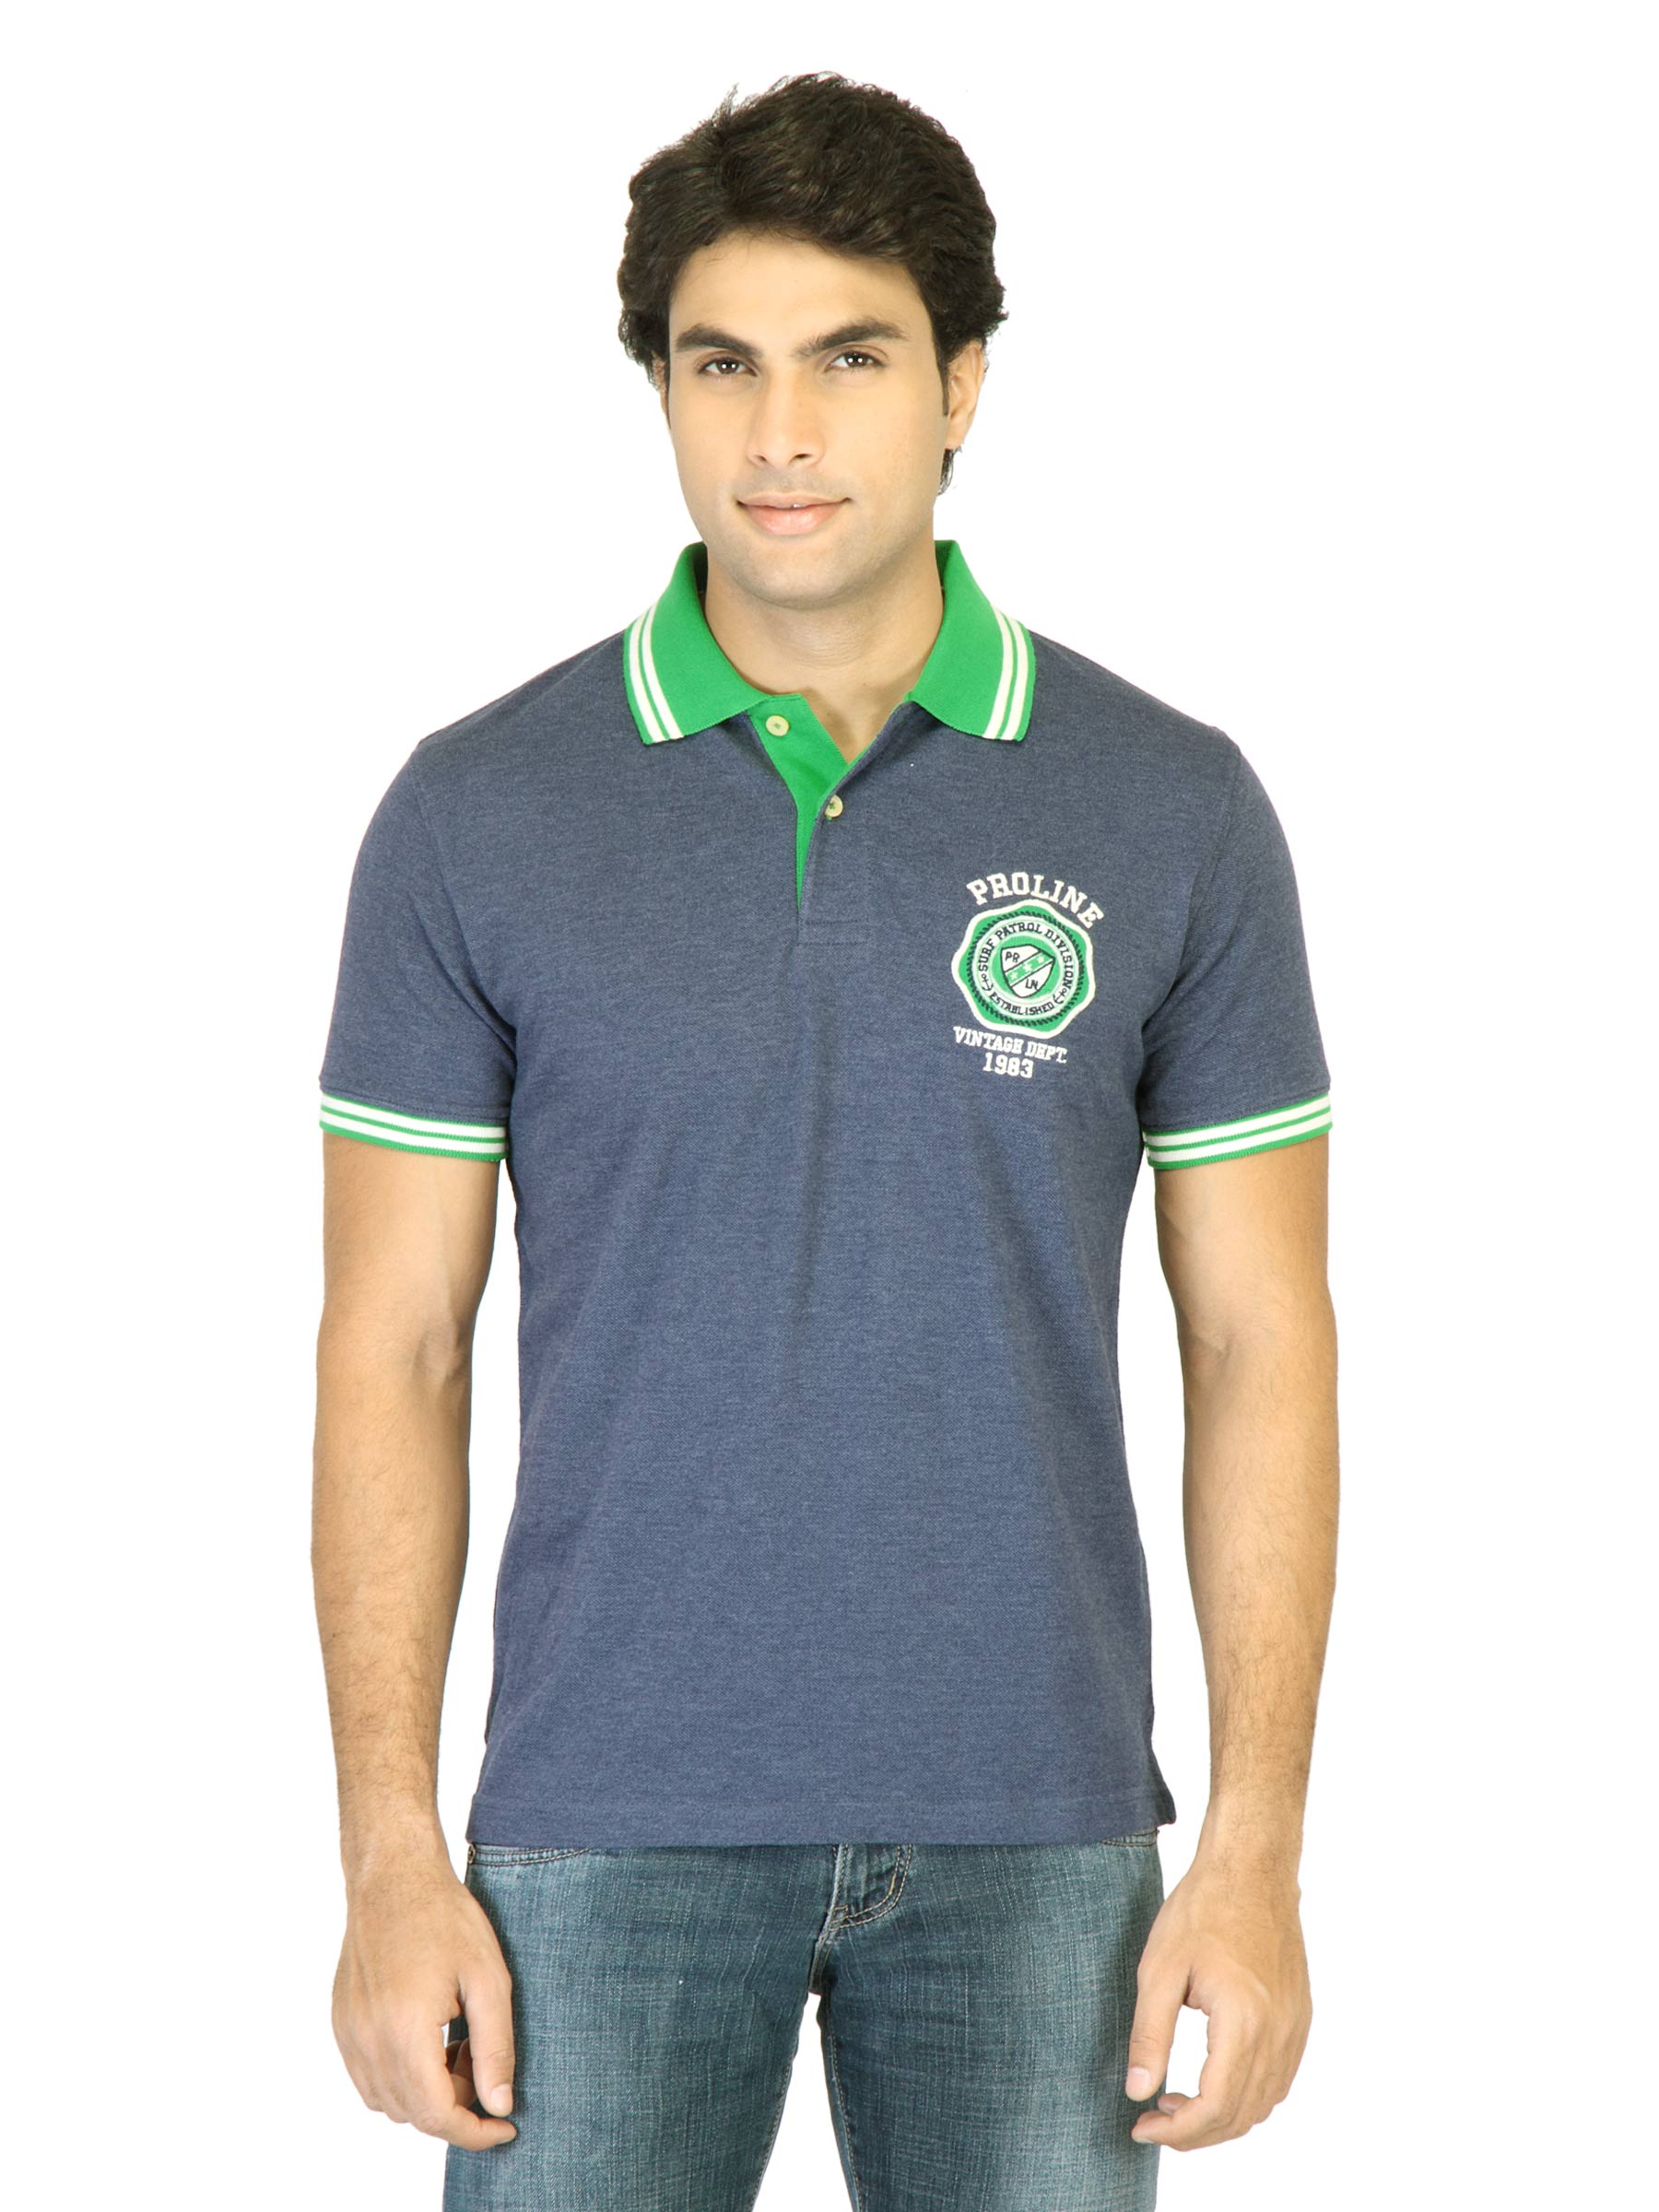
Proline Men Blue Polo Tshirt
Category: Apparel / Topwear / Tshirts
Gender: Men
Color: Blue
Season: Summer 2012
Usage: Casual